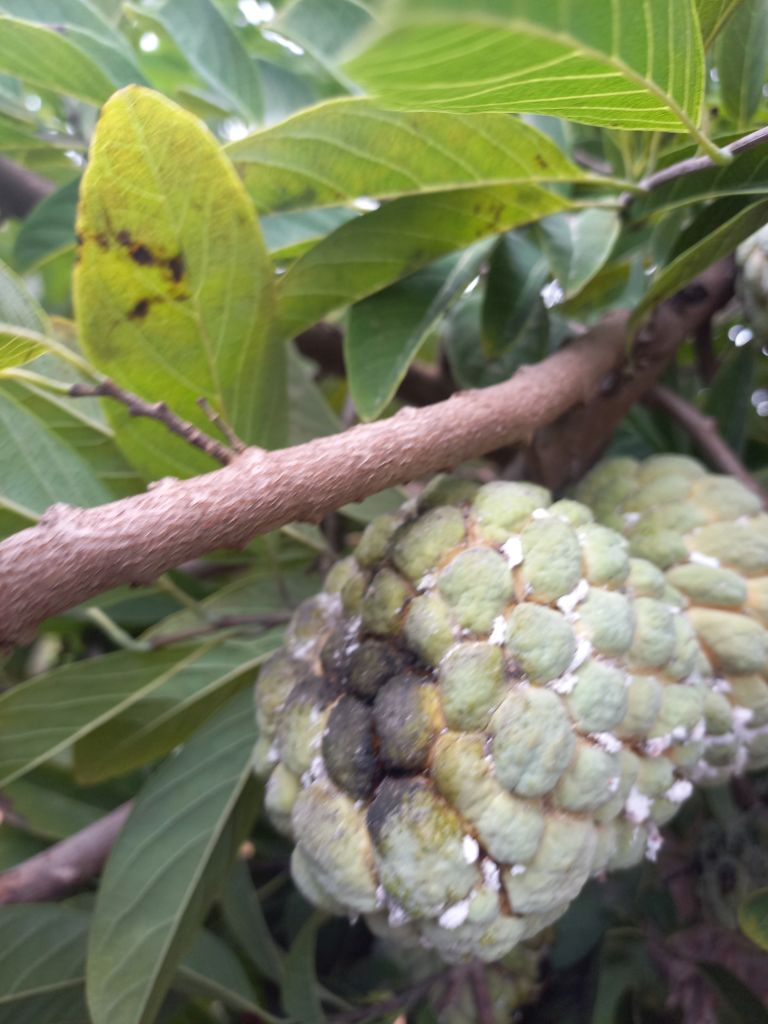
Disease label: Diplodia Rot